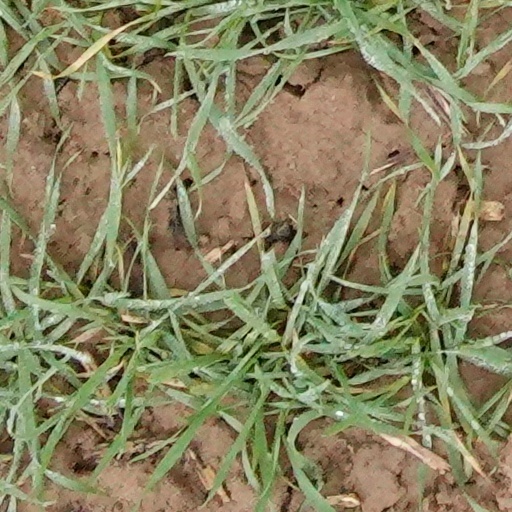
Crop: wheat